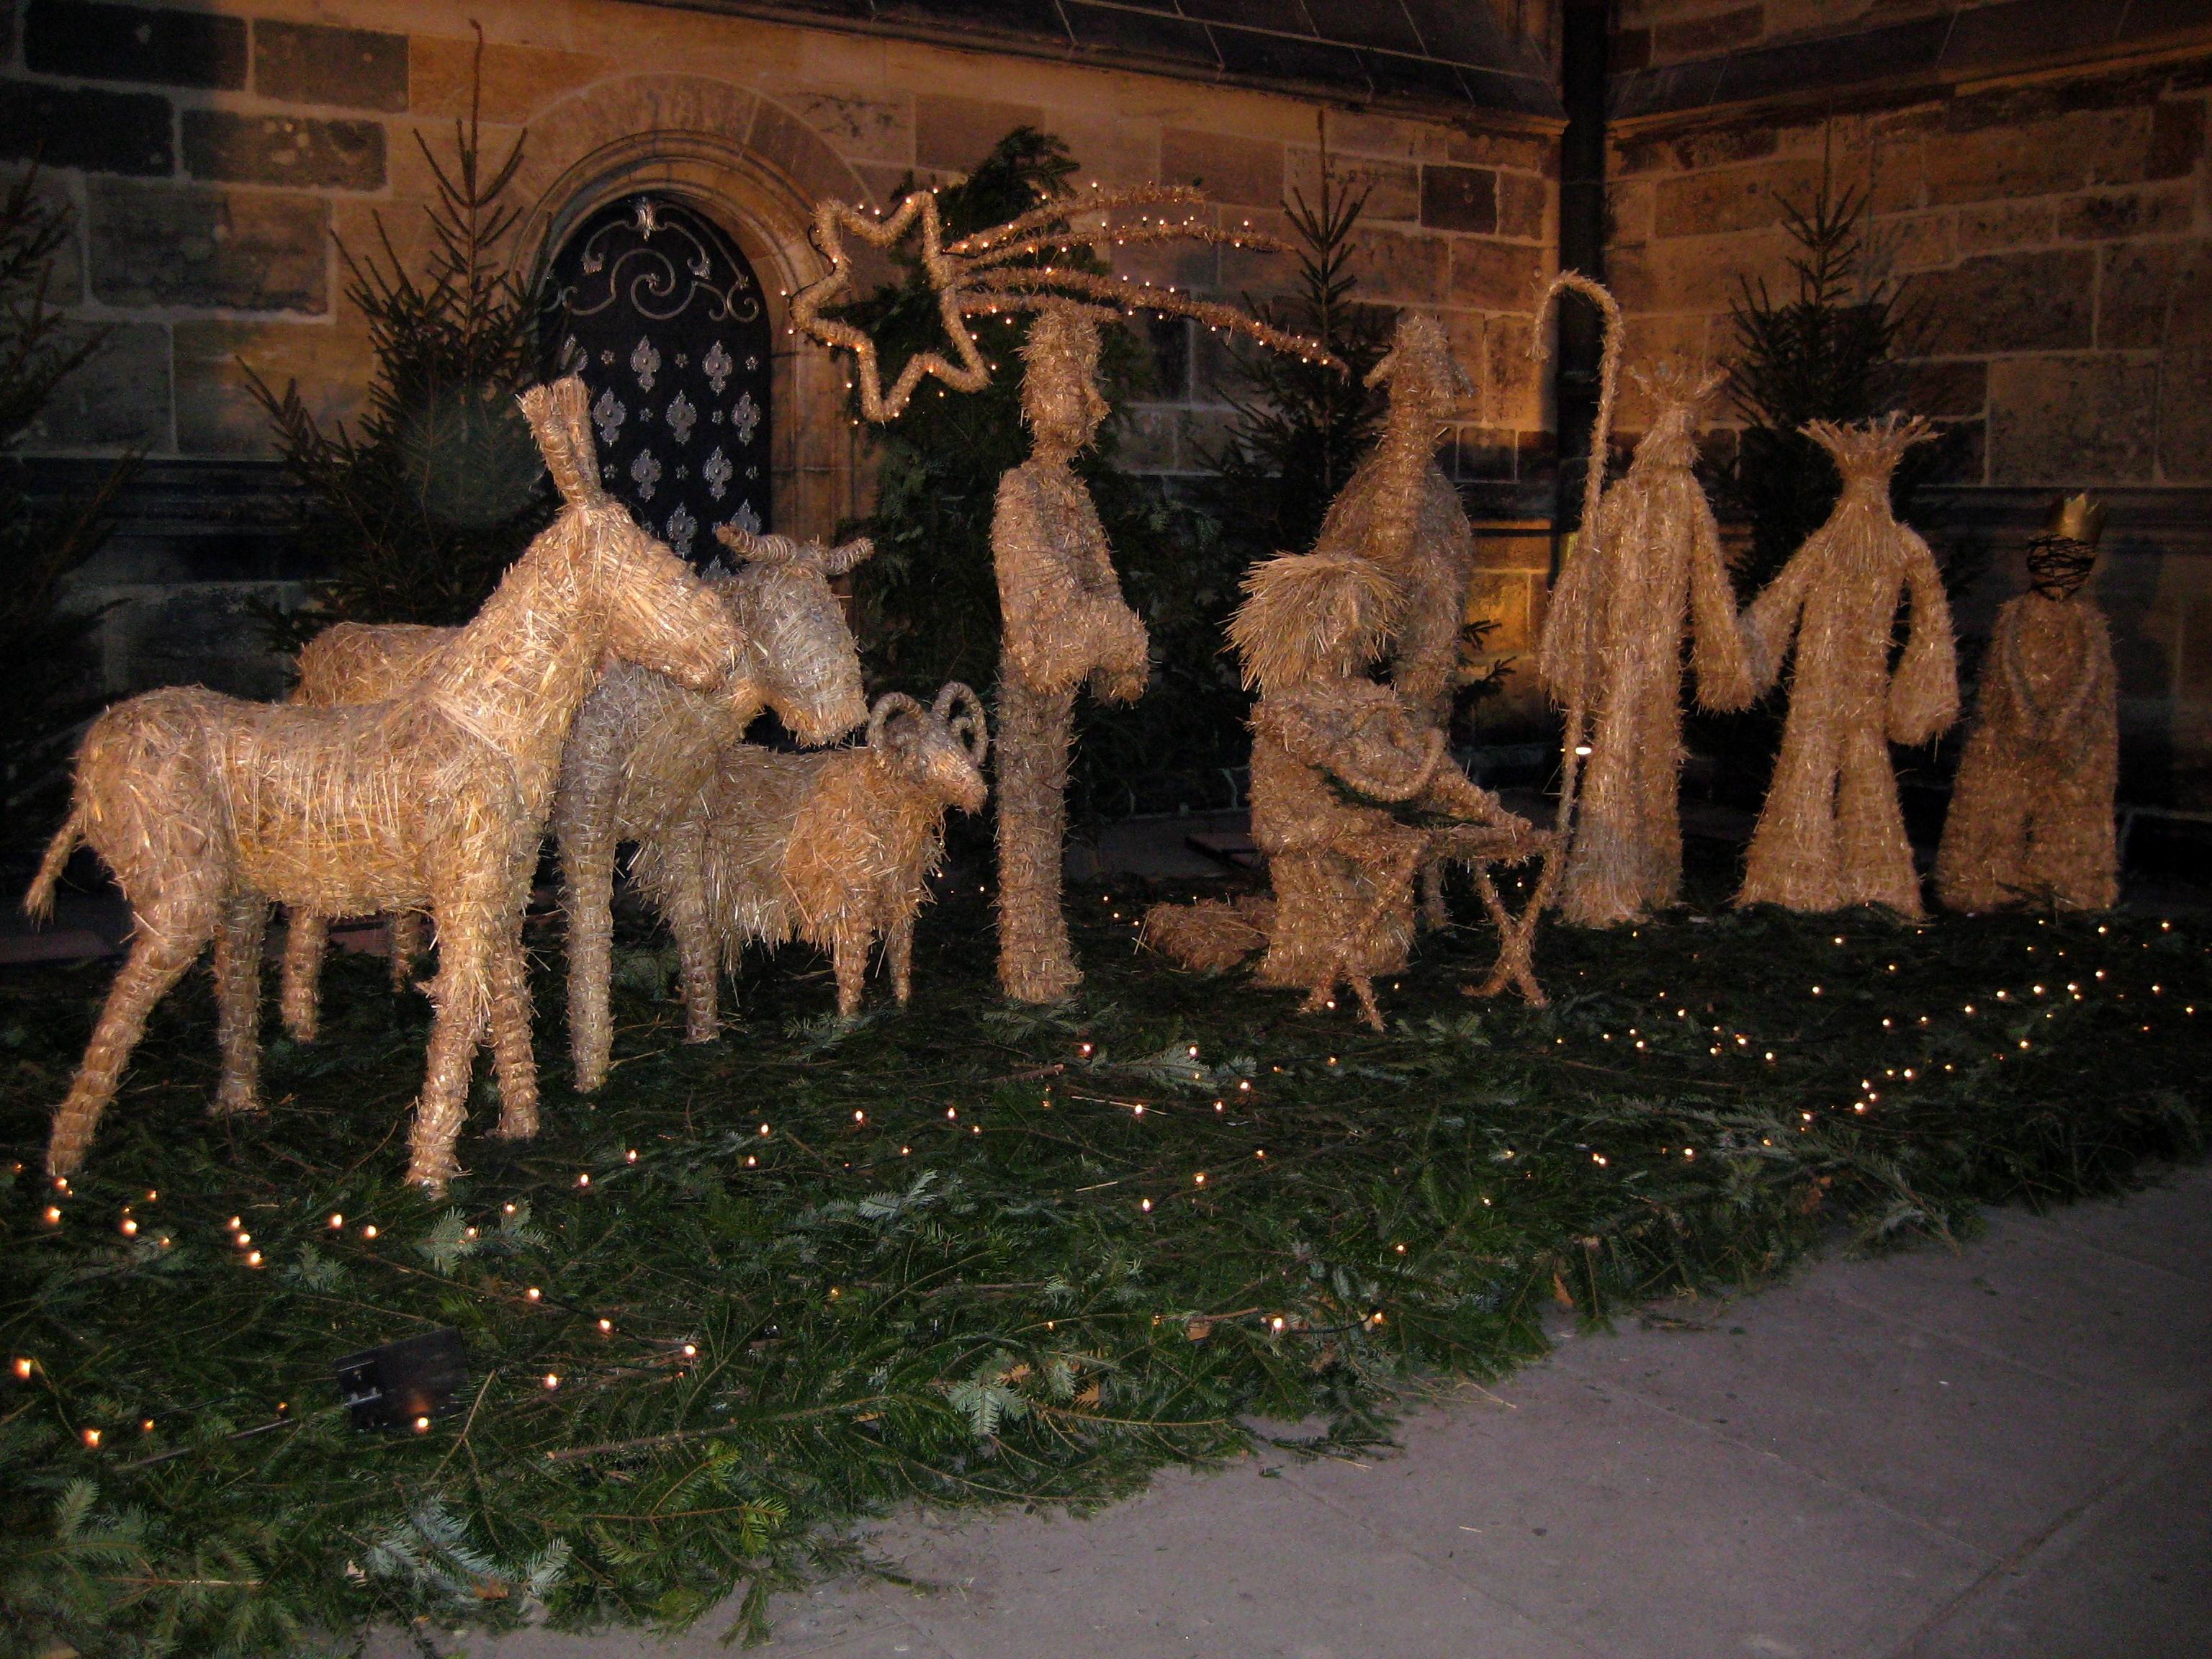
christmas, christmas time, sculpture, art, crib, santa claus, bethlehem, ancient history